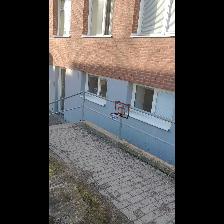
Label: NonHuman